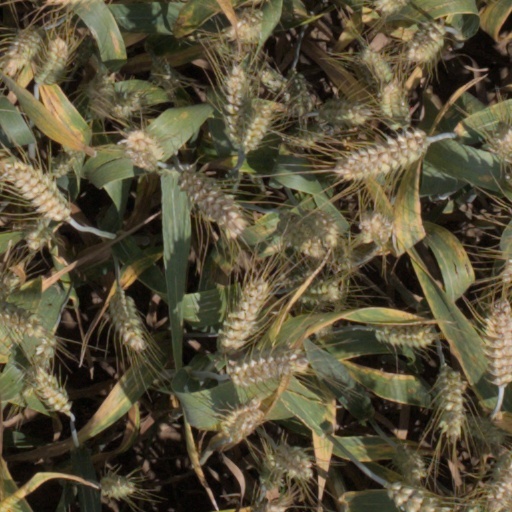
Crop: wheat